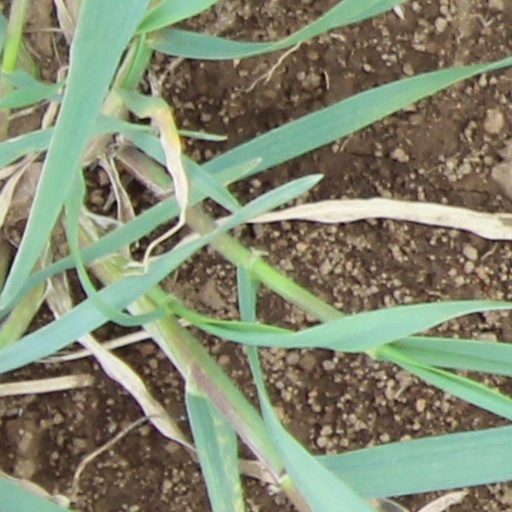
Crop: wheat